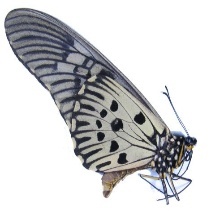
Species: AFRICAN GIANT SWALLOWTAIL